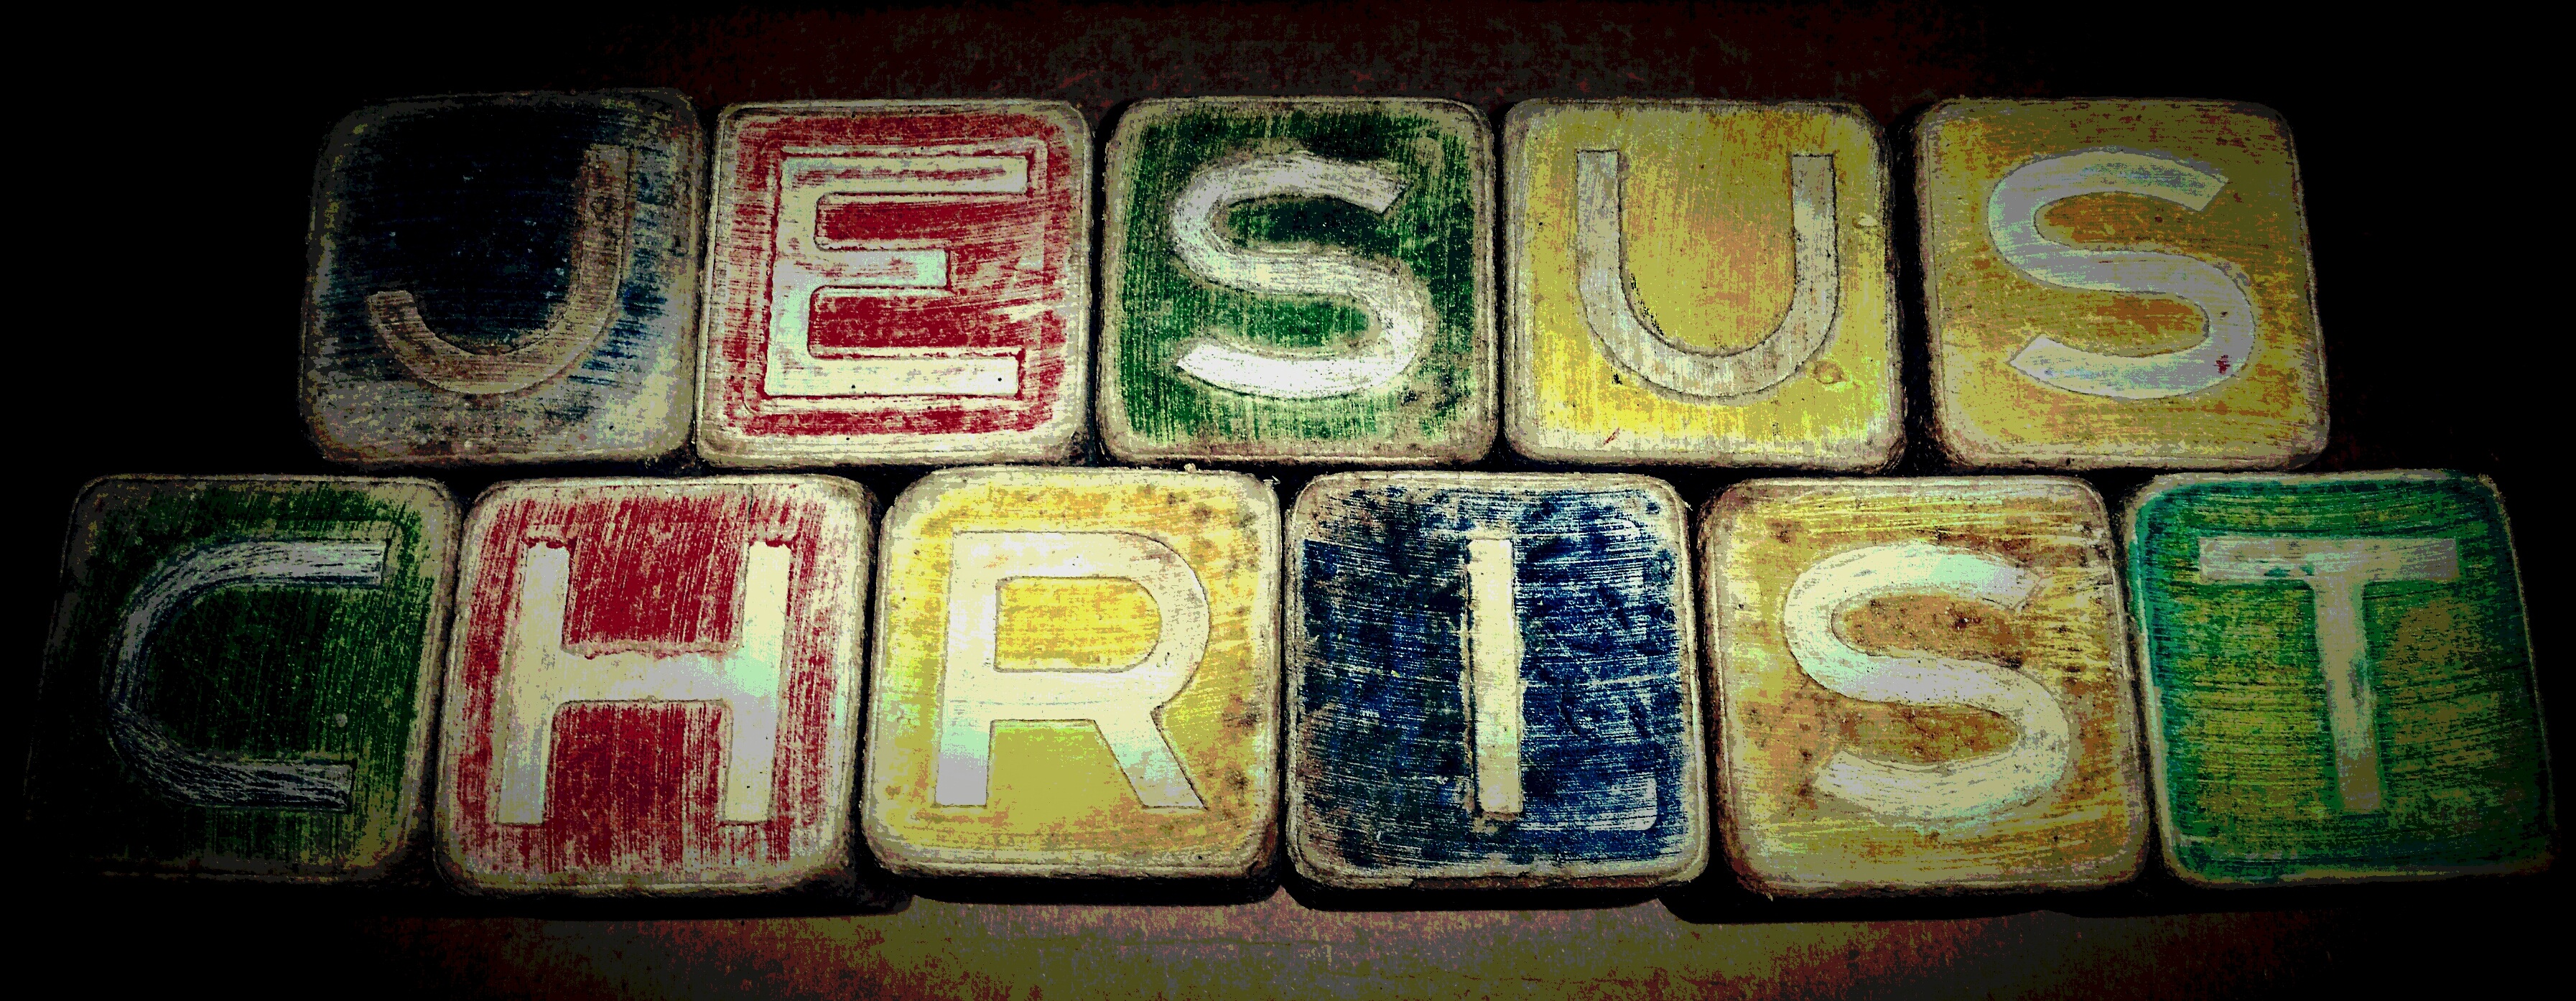
food, religion, art, jesus, games, baby blocks